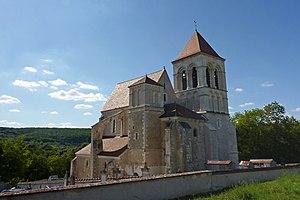
L'église Notre-Dame de Prégilbert (Yonne)